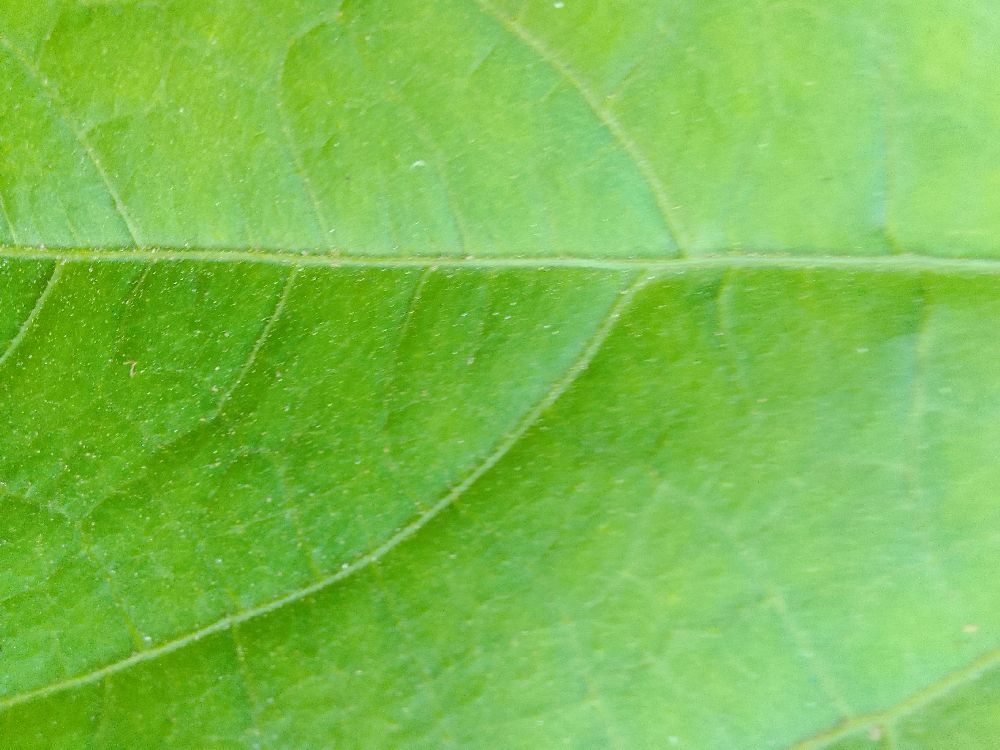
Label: healthy